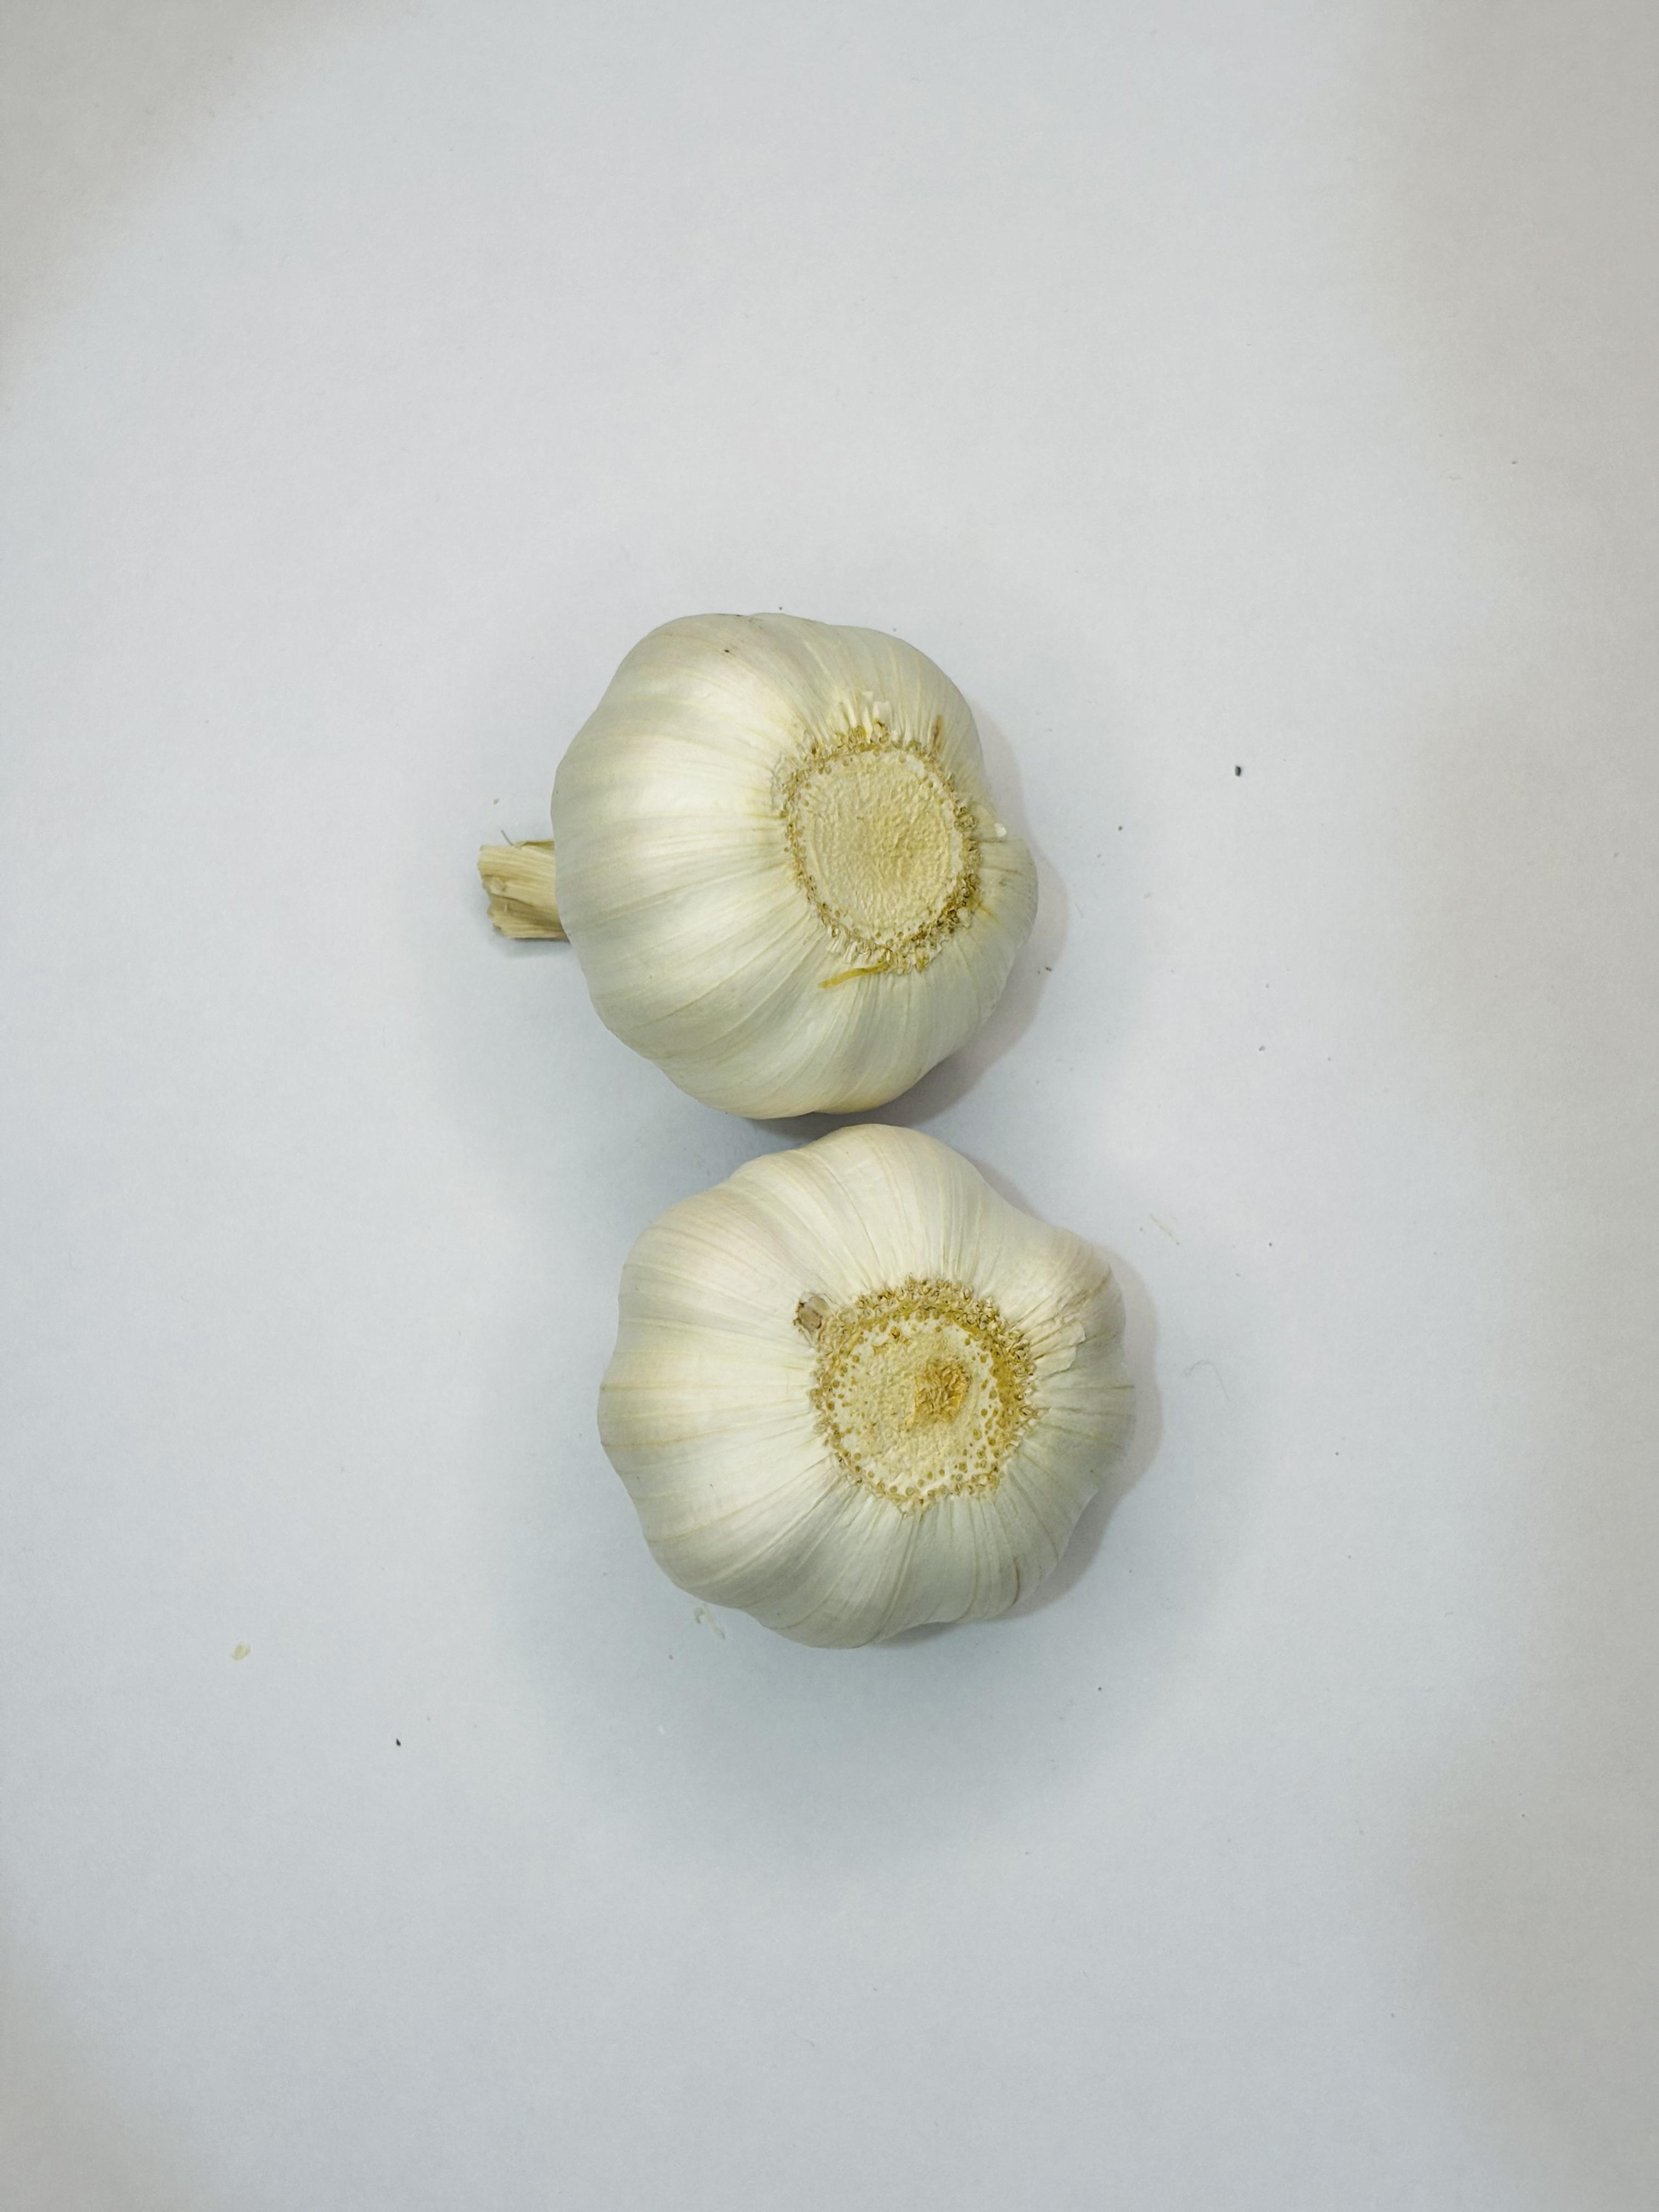
Label: Garlic